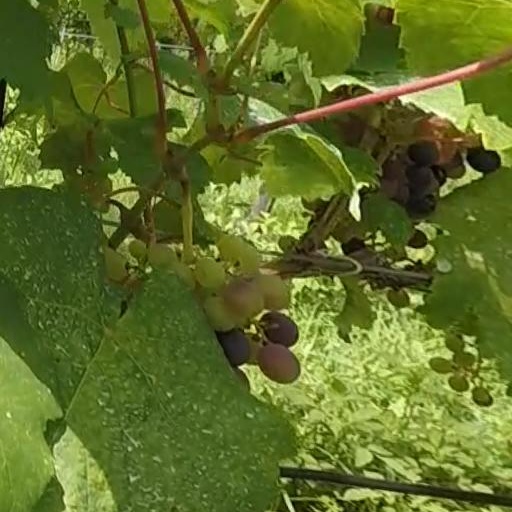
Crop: grape